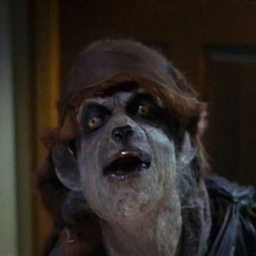
episode : why he was scary : imagine your grandmother telling you that you 're a witch and you have to stop this insane giant animal thing .